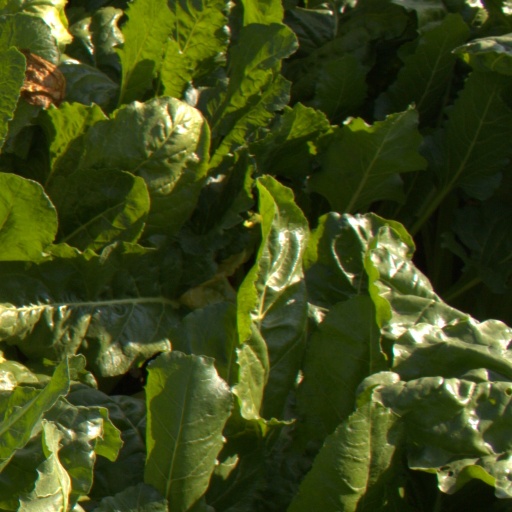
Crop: sugar beet